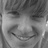
Emotion: happy